RAF Wrexham

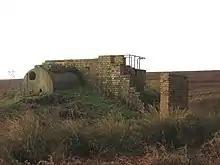
Remains of the decoy site on Esclusham Mountain

To the West, on Esclusham Mountain, a decoy airfield existed. This was only in operation from 1941 to 1943, however the mountain was bombed several times by incendiary bombers during the war, causing mountain fires. The waves of bombing were caused by a single bomber jettisoning its bombs after missing the Monsanto Chemical Works in nearby Cefn Mawr, followed by several targeted raids against the ensuing fire, with Luftwaffe crew believing the fires to be from a burning Liverpool.